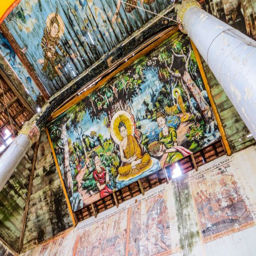
the ceiling of the ruined pagoda .